Kemp Town

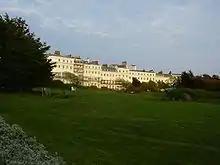
Lewes Crescent and its private gardens

Kemp Town Estate, also known as Kemp Town, is a 19th-century Regency architecture residential estate in the east of Brighton in East Sussex, England. It consists of Arundel Terrace, Lewes Crescent, Sussex Square, Chichester Terrace, and the Kemp Town Enclosures (the gardens). The estate was conceived and financed by Thomas Read Kemp, designed by Charles Busby and Amon Henry Wilds, and constructed by Thomas Cubitt. Work began in 1823 and it was completed in 1855. It has given its name to the larger Kemptown region of Brighton.